May Howard Jackson

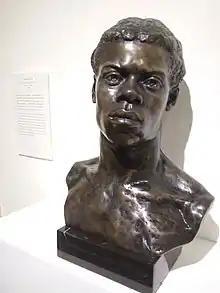
May Howard Jackson, "Portrait Bust of an African", 1899. Kinsey African American Art & History Collection,

May Howard was born to a middle class couple, Floarda Howard and Sallie (Durham) Howard, in Philadelphia on September 7, 1877.